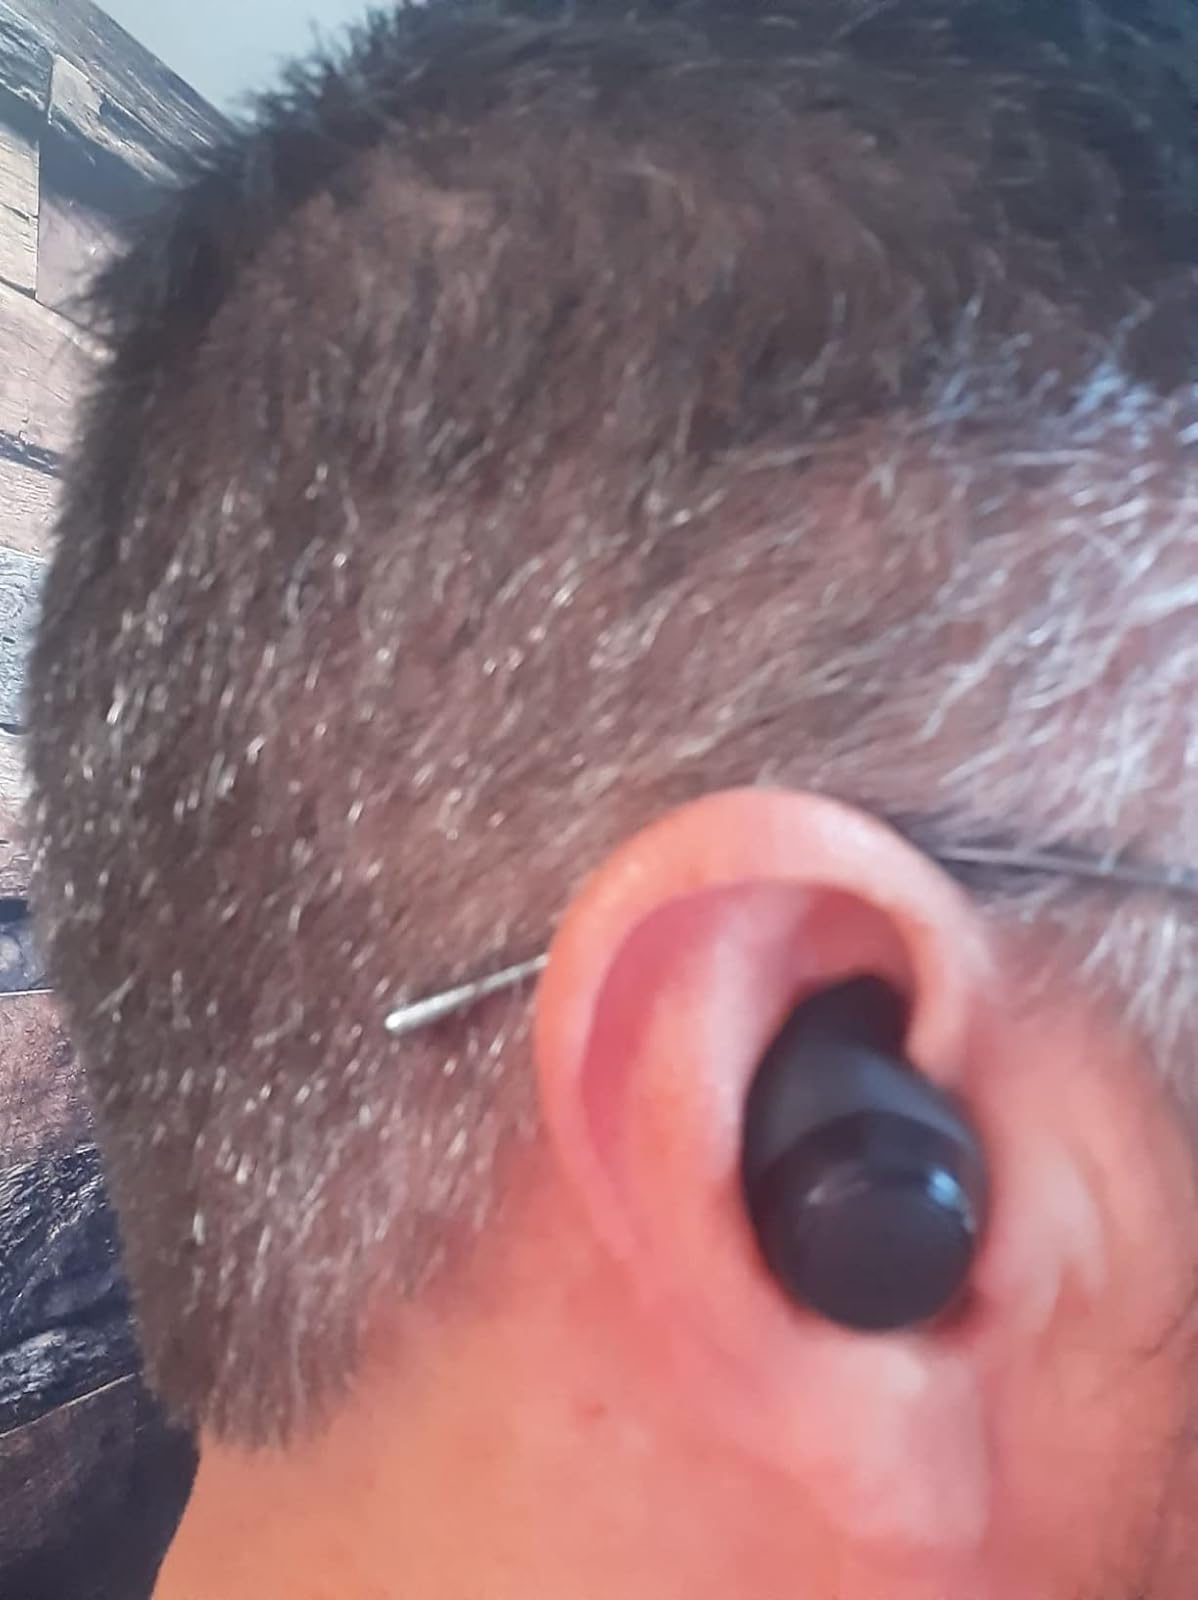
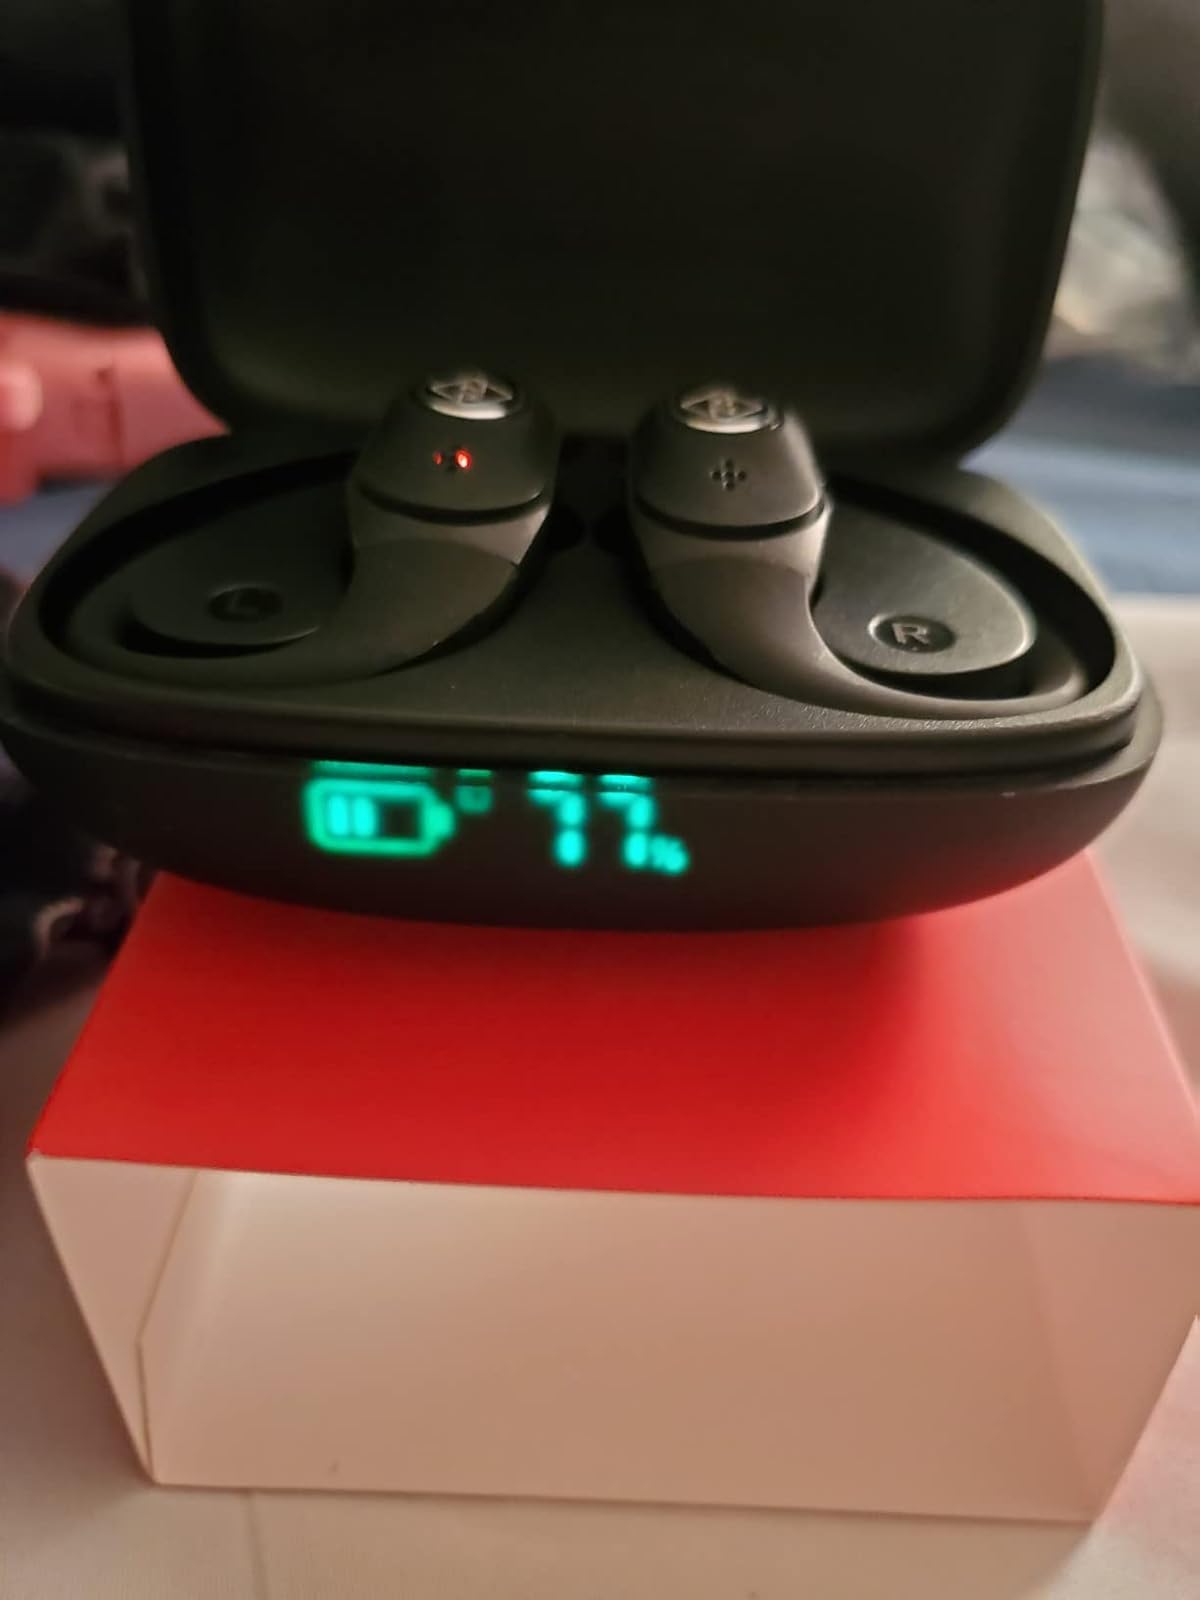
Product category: earbuds
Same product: no